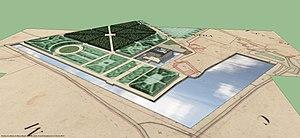
restitution du domaine du Blanc Mesnil propriété des Lamoignon
Le Blanc-Mesnil, est une commune française située dans le département de la Seine-Saint-Denis, en région Île-de-France, à sept kilomètres des boulevards des Maréchaux et du périphérique au nord-est de Paris.